Shaun White

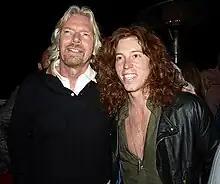
White with Richard Branson in 2009

Controversy followed White's win on the 2009 SuperPipe at Winter X Games XIII. Kevin Pearce had five hits in the pipe, and all were the same tricks White did in his final run. White, on the other hand, had six hits and he started off his run with a big backside rodeo 540 where Pearce started his run off with a big grab. Although Pearce went bigger, he had fewer hits, and his first hit wasn't as technically difficult as White's first hit. Judges came to the conclusion that White deserved the better score because he started off with a more technical trick and he had one more hit than Pearce. With the win, White became the second competitor, after Tanner Hall, to win a gold medal in the SuperPipe in consecutive years at the Winter X Games. He also won a gold medal in Slopestyle, finally winning gold after two consecutive years of bronze.